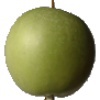
Label: Apple Granny Smith 1